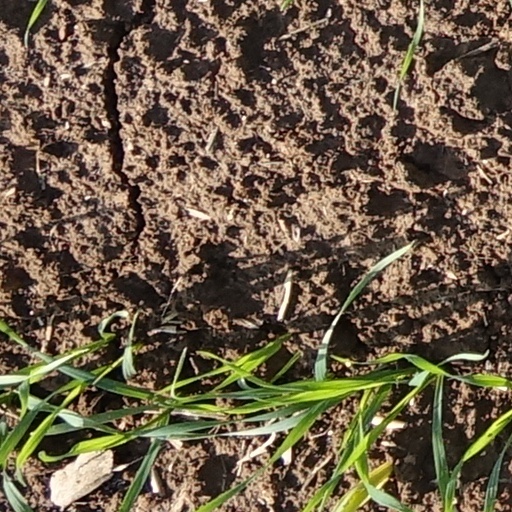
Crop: wheat